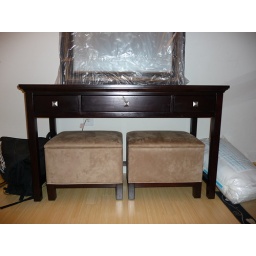
It's by the front door for now, the mirror is going elsewhere.